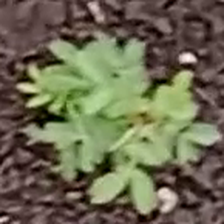
Weed species: Dwarf_cassia_(Chamaecrista pumila)